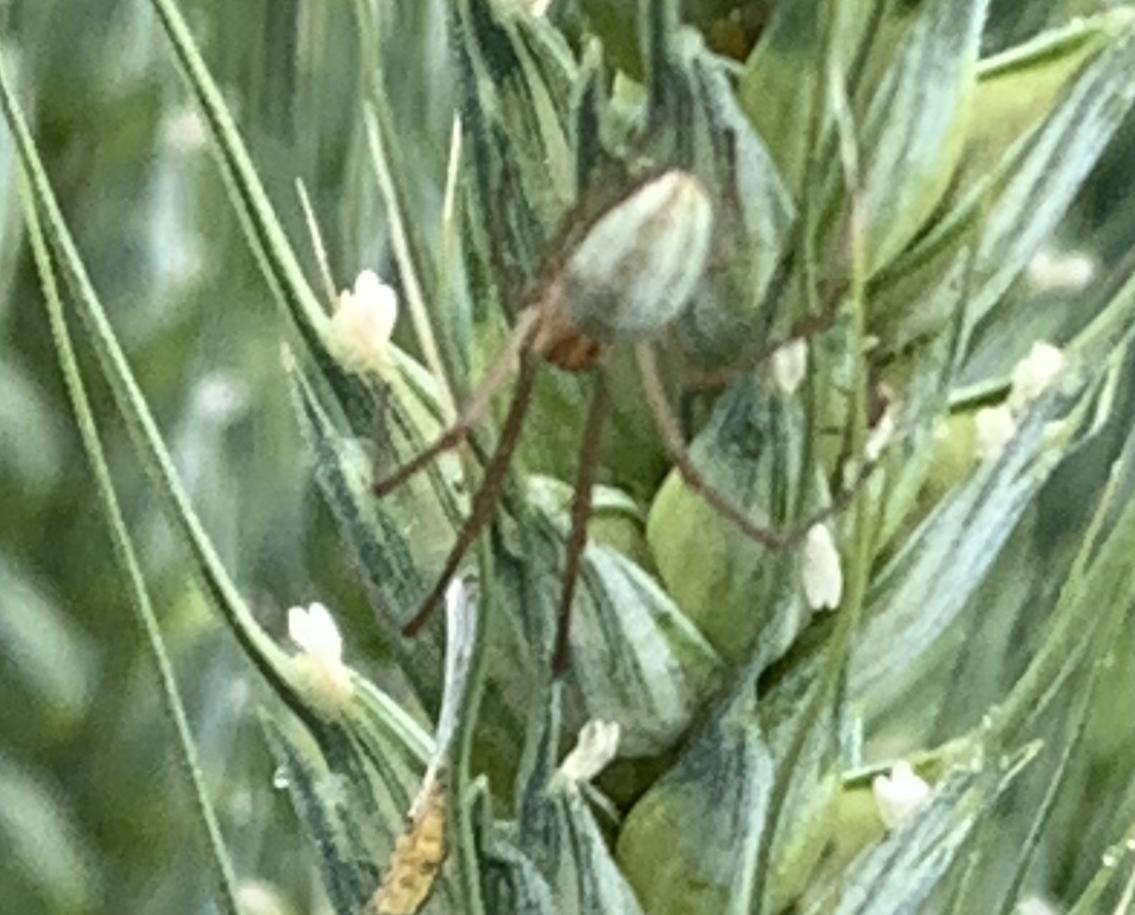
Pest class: predators